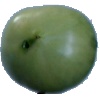
Label: Tomato not Ripened 1